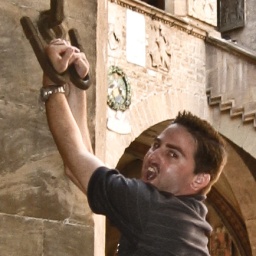
They chained me to the wall and put this stupid book in my pocket!